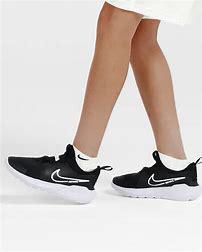
Brand: Nike
Model: Flex Runner 2